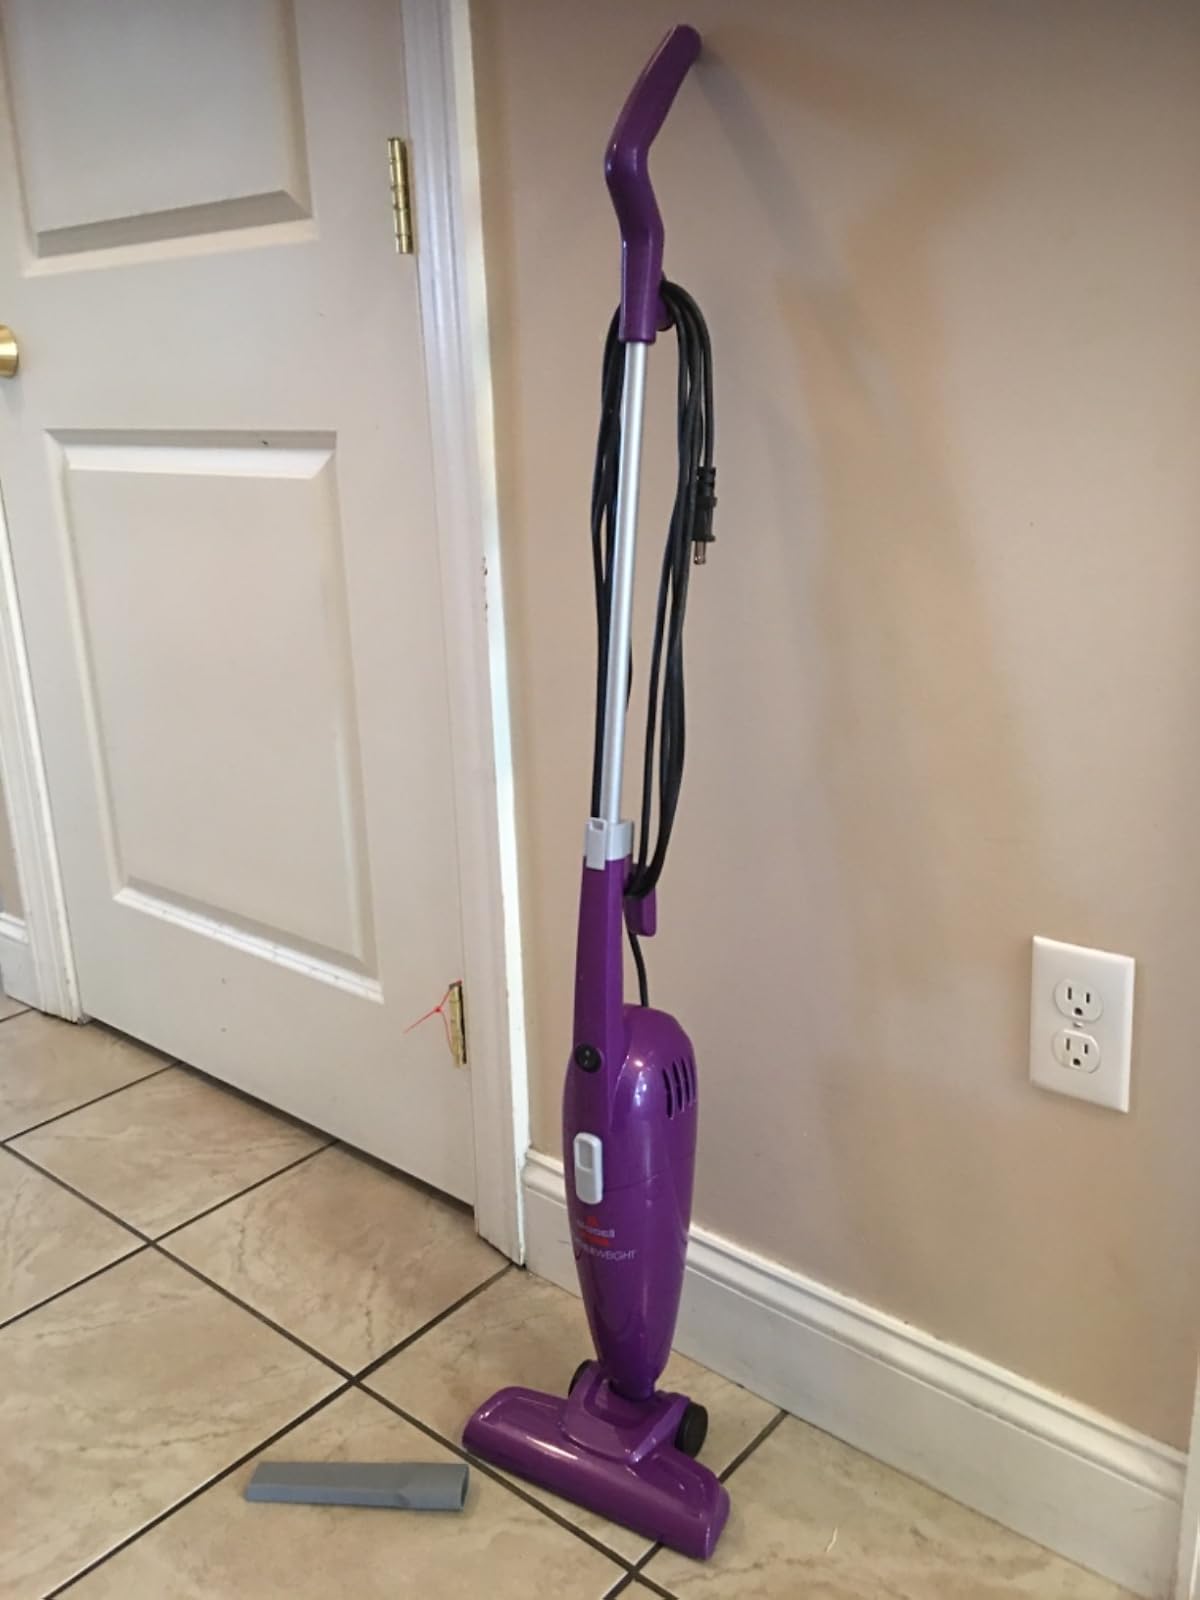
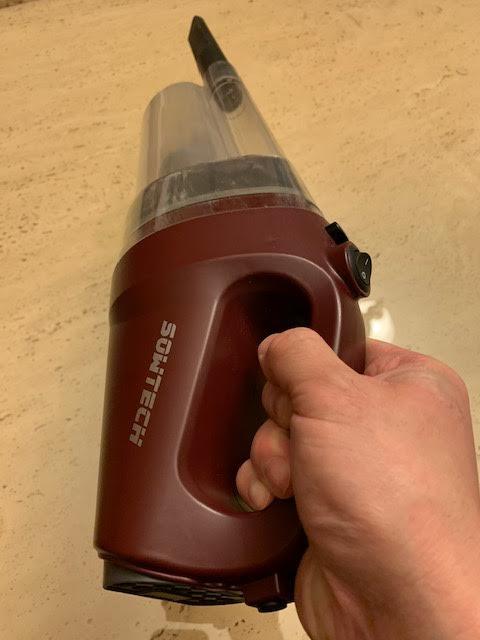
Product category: items_vacuum
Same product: no